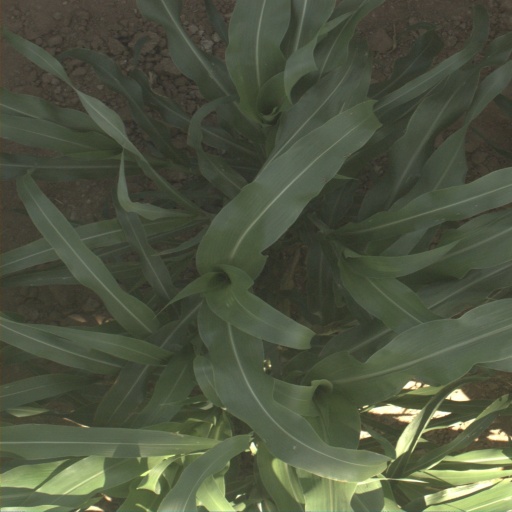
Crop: sorghum